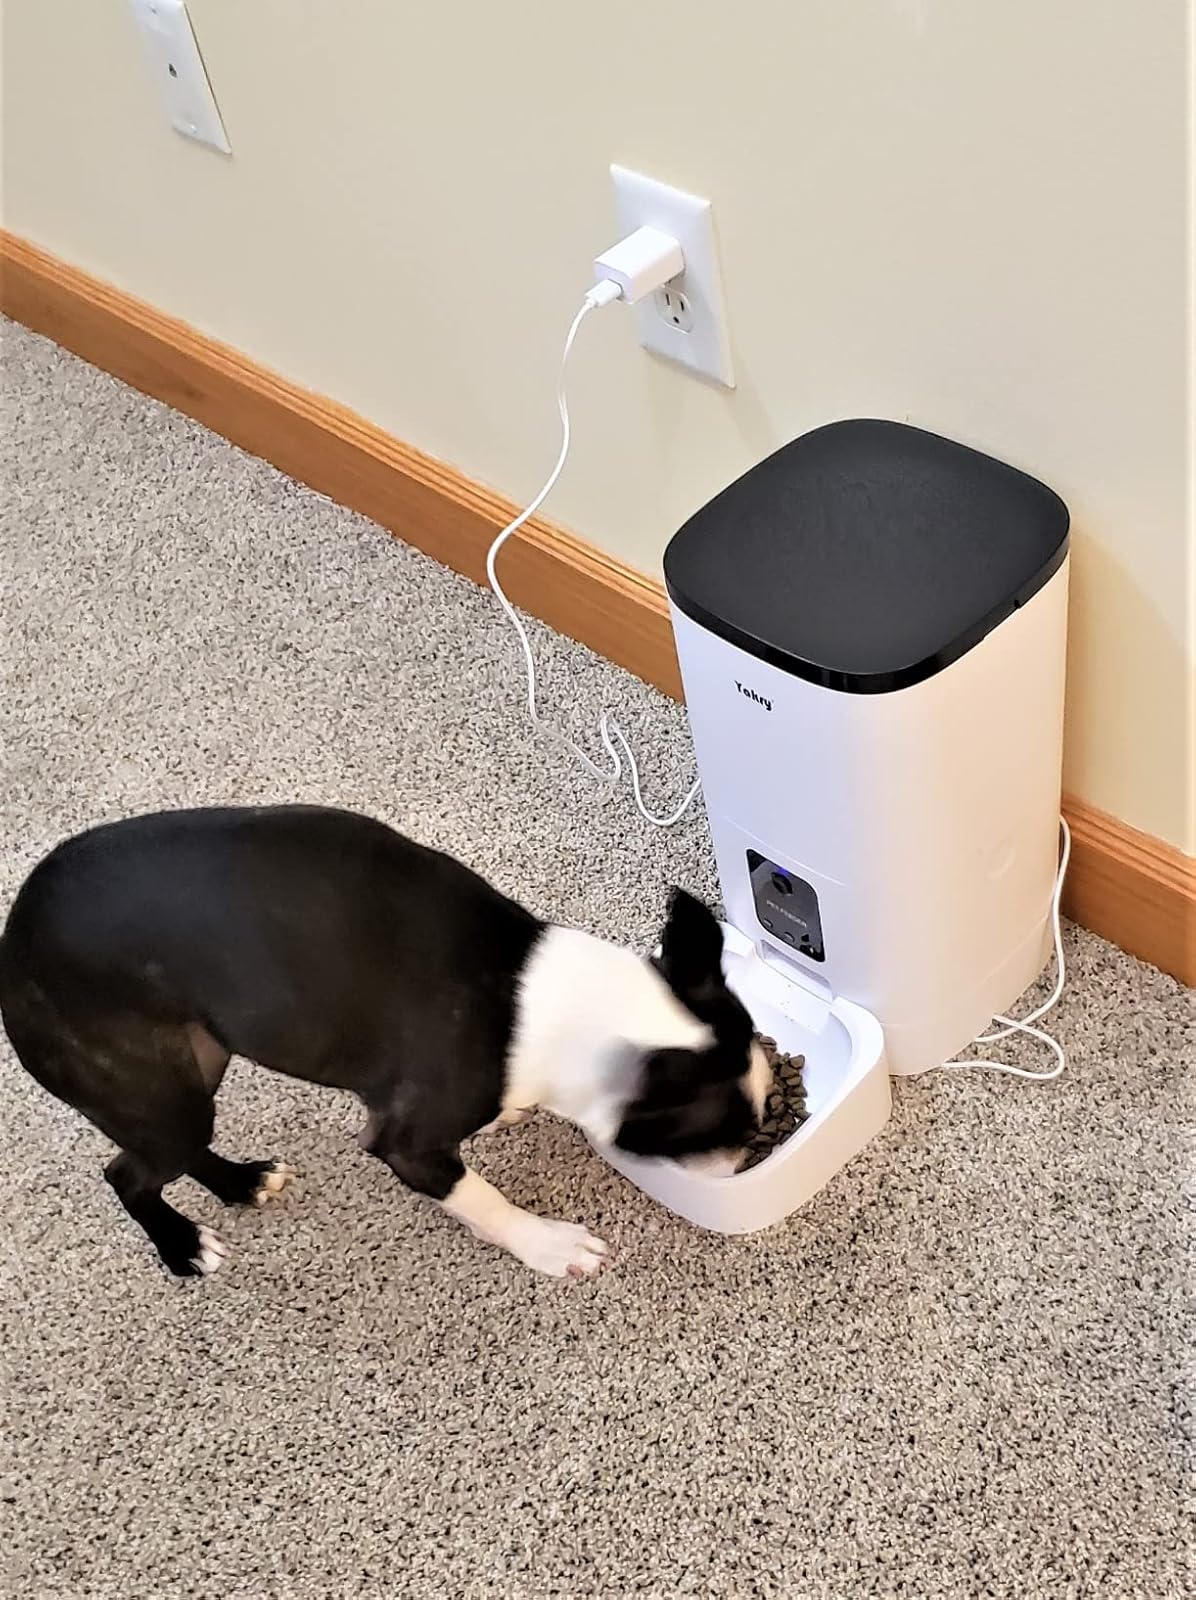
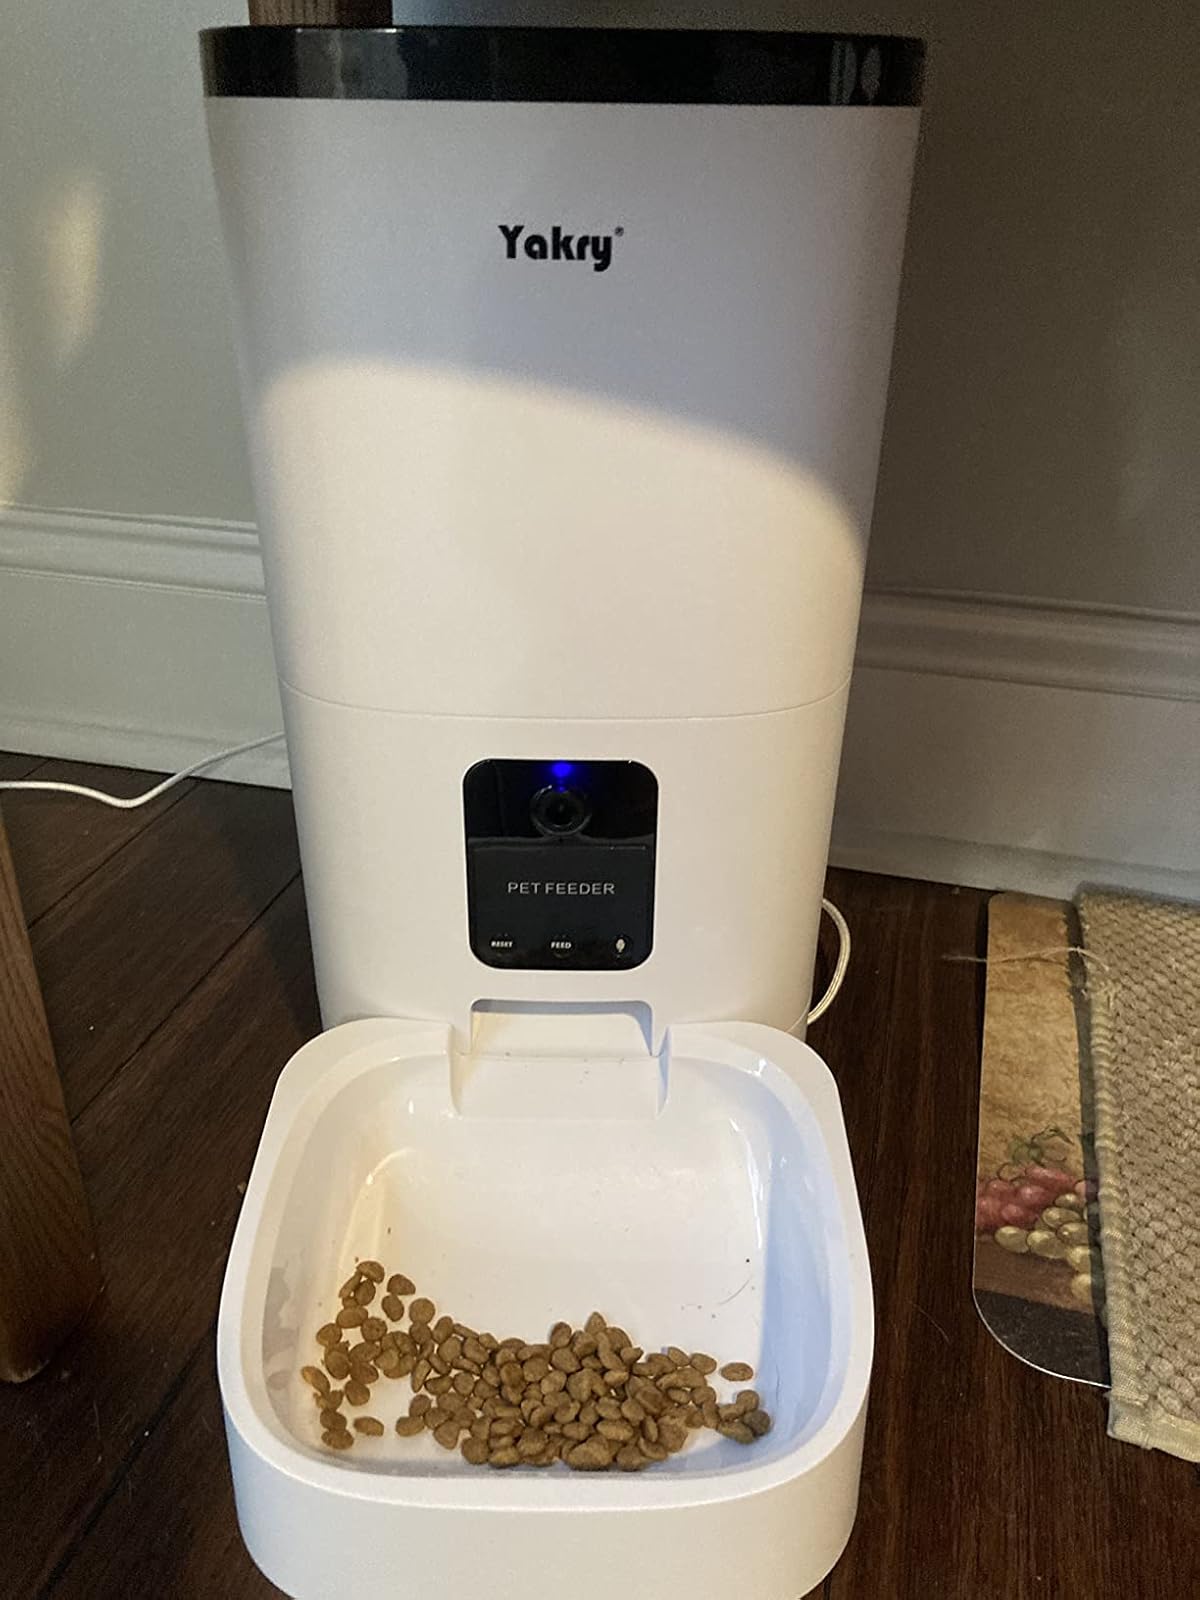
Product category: items_feeder
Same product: yes